Robinho

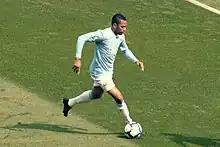
Robinho playing for Manchester City in 2009

On 1 September 2008, the final day of the Premier League summer transfer window, Robinho completed a €41–42 million (£32.5M) move to Manchester City on a four-year deal. This occurred on the same day the club was bought out by the Arab investment company Abu Dhabi United Group.